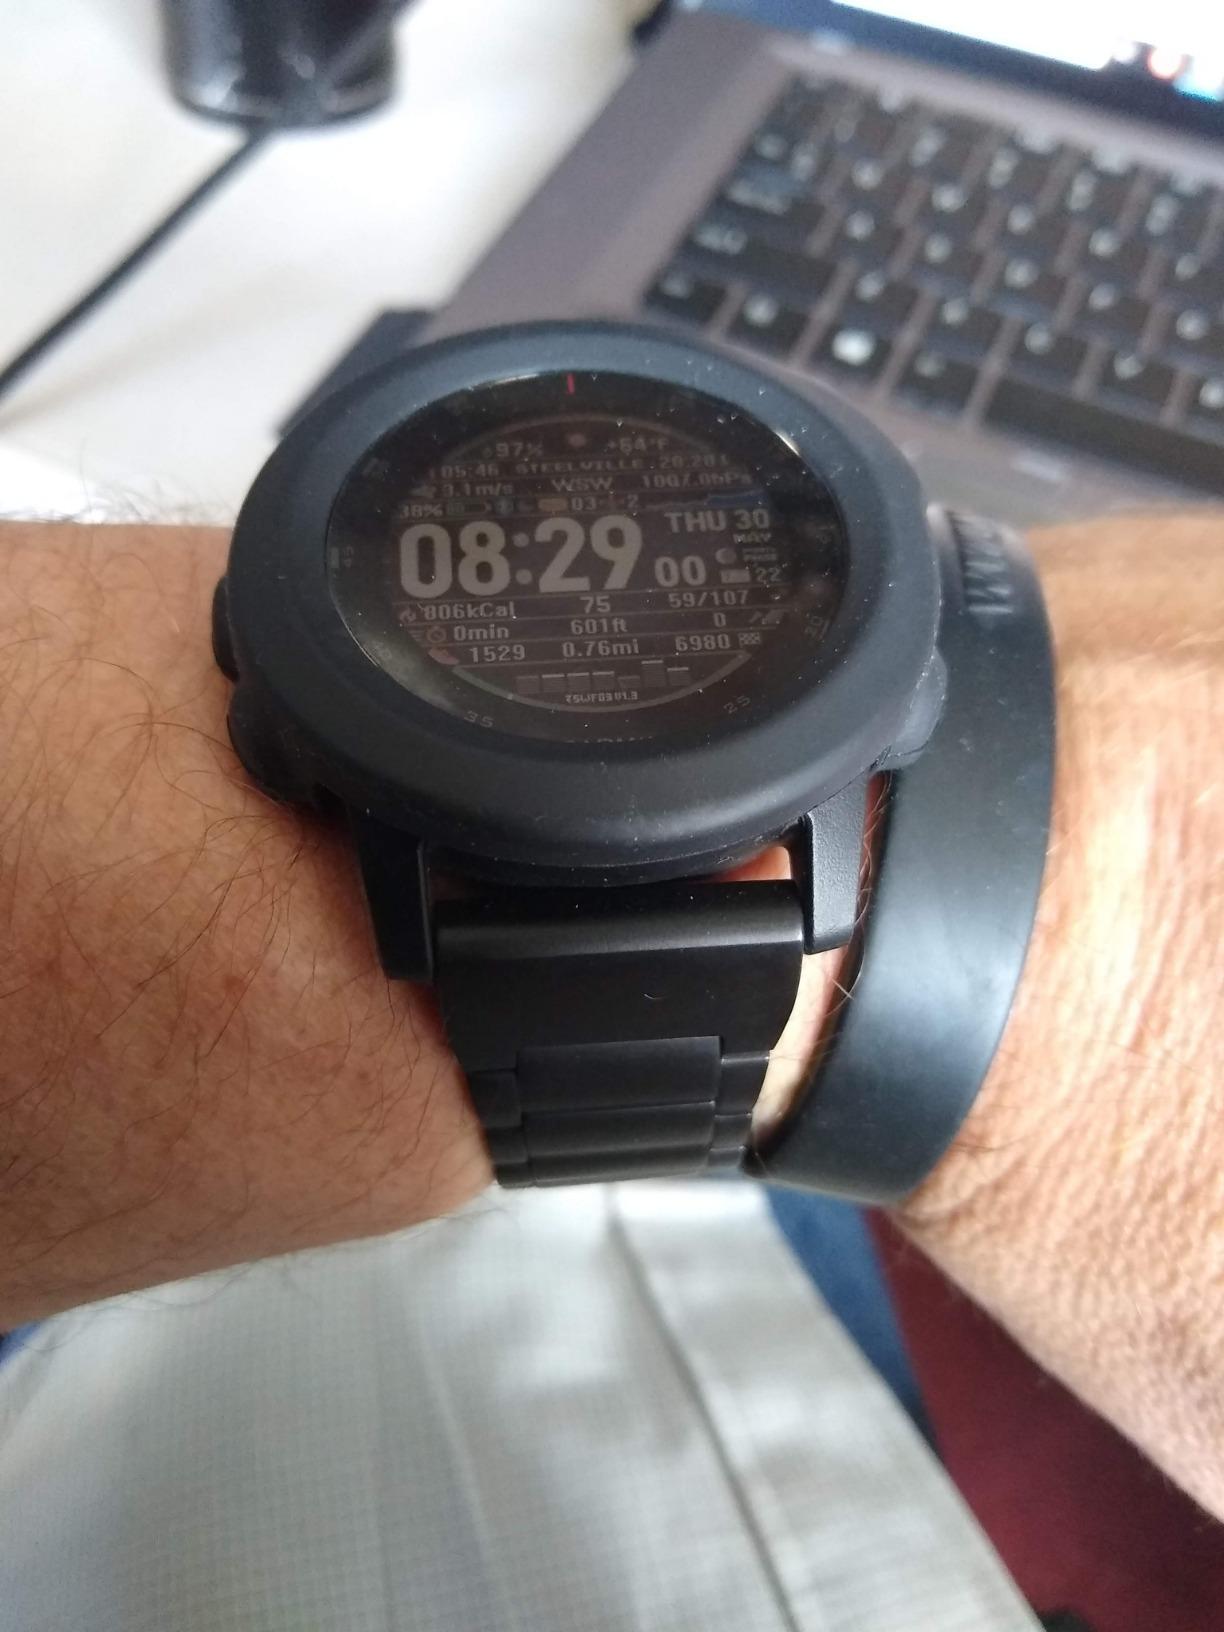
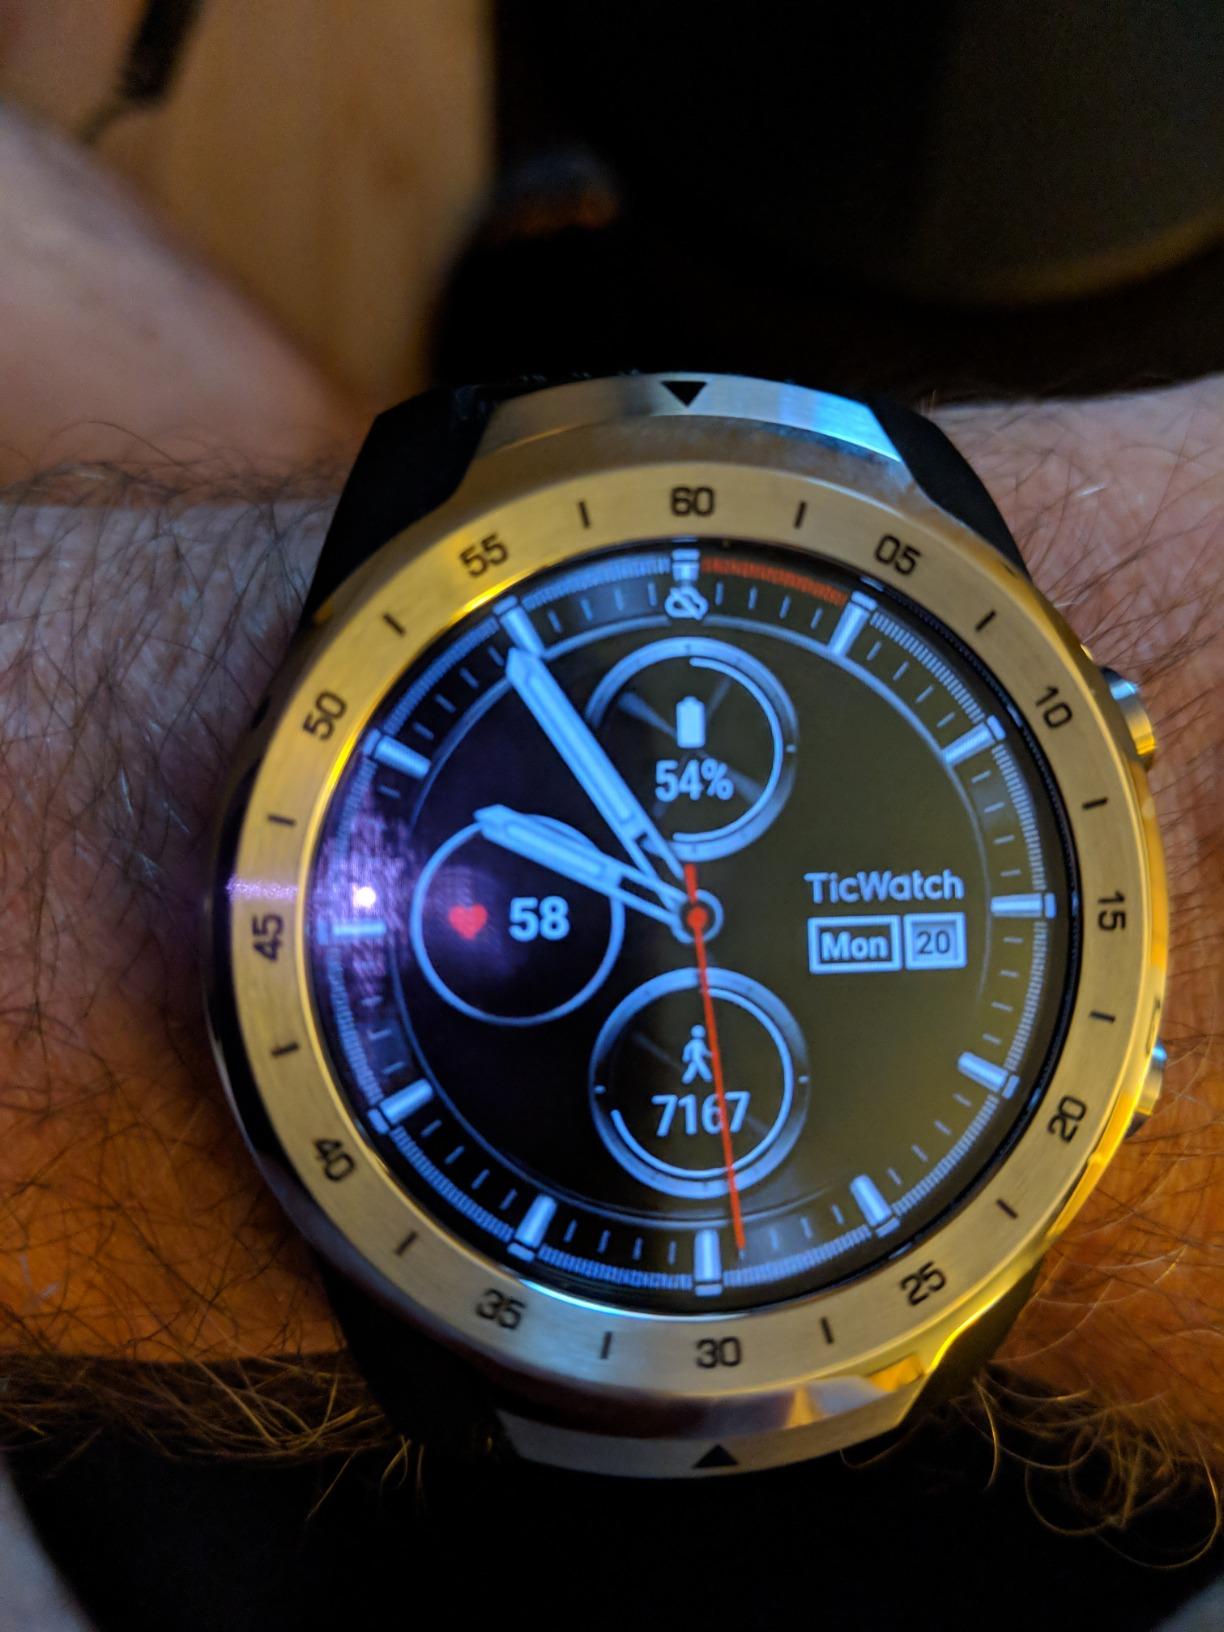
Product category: smartwatch
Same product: no